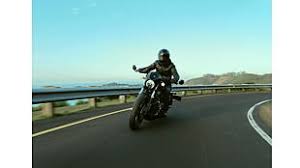
Vehicle type: Motorcycles